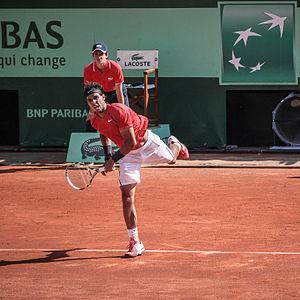
Rafael Nadal Parera est un joueur de tennis espagnol né le 3 juin 1986 à Manacor, sur l'île de Majorque, en Espagne. Il commence sa carrière professionnelle en 2001 à la 1002ᵉ place. Puis, en une même année, il entre successivement dans le top 100 puis dans le top 50. Après avoir été classé au second rang mondial durant 160 semaines consécutives, il devient nᵒ 1 mondial le 18 août 2008 jusqu'au 6 juillet 2009, puis du 7 juin 2010 jusqu'au 3 juillet 2011 et encore en 2013, 2017 et de nouveau fin 2019, ou début décembre, il cumule 201 semaines à la tête du classement ATP, se plaçant ainsi à la sixième place en terme de longévité, derrière Connors et devant McEnroe. Il compte notamment dix-neuf titres du Grand Chelem et trente-cinq ATP Masters 1000. En Février 2020, sa victoire au tournoi ATP 500 d'Acapulco lui permet d'établir son compteur de titres ATP à 85.